Buran programme

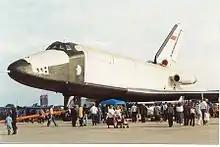
OK-GLI Buran aerodynamic analogue

Igor Volk was planned to be the commander of the first crewed Buran flight. There were two purposes of the Soyuz T-12 mission, one of which was to give Volk spaceflight experience. The other purpose, seen as the more important factor, was to beat the United States and have the first spacewalk by a woman. At the time of the Soyuz T-12 mission the Buran programme was still a state secret. The appearance of Volk as a crew member caused some, including the British Interplanetary Society magazine "Spaceflight", to ask why a test pilot was occupying a Soyuz seat usually reserved for researchers or foreign cosmonauts.